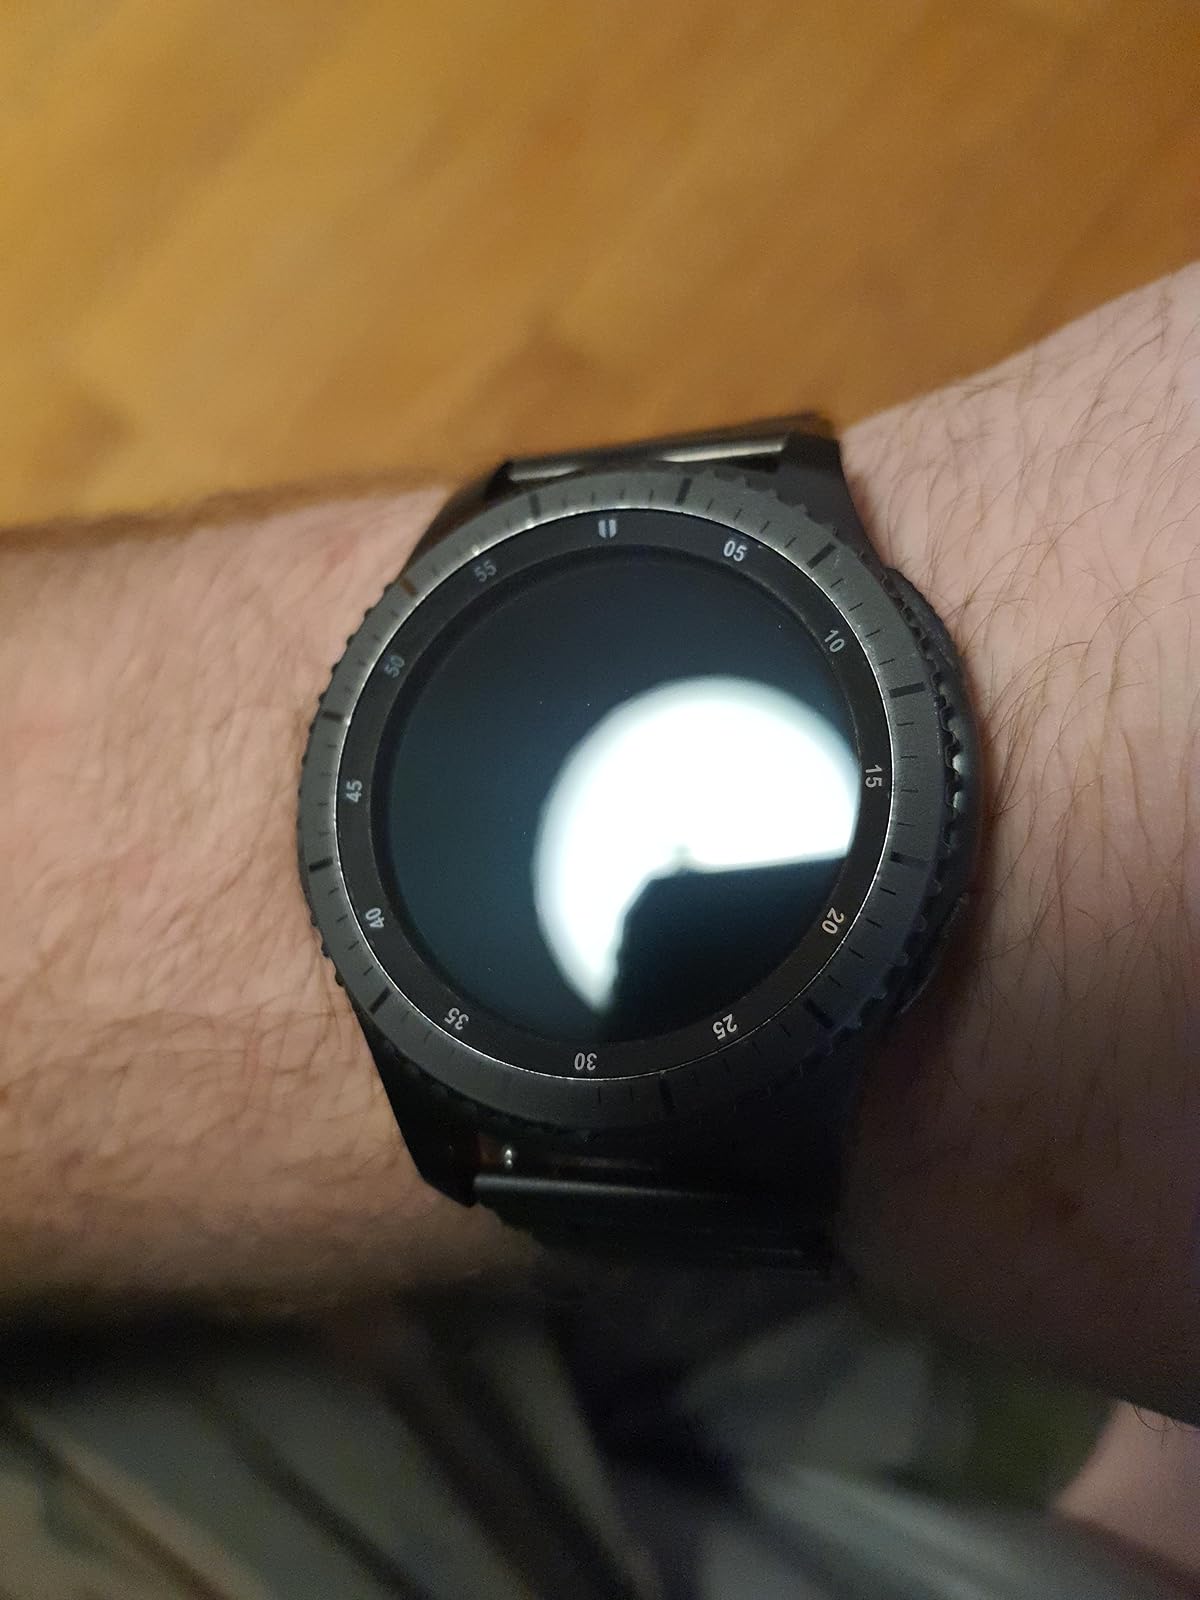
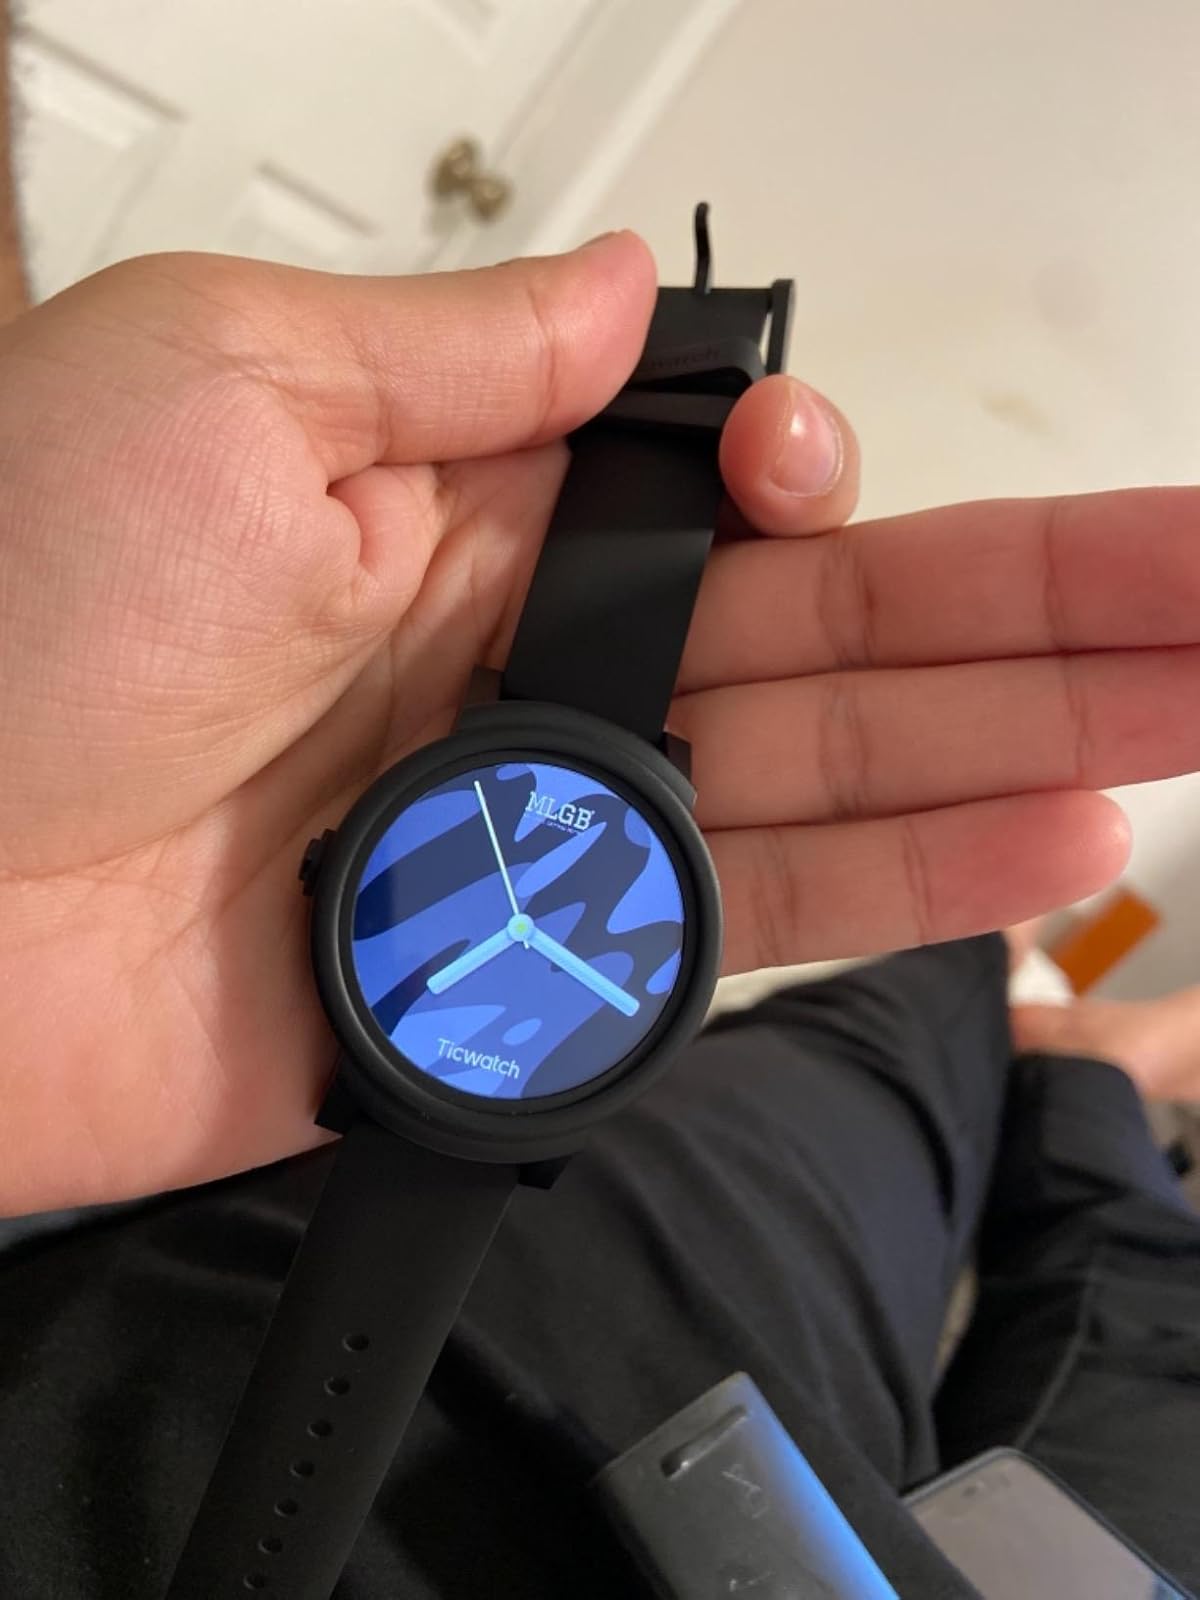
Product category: smartwatch
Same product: no